Giancarlo Dettori

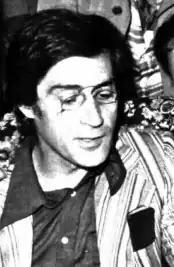
Dettori in 1974

Giancarlo Dettori (born 5 April 1932) is an Italian actor. He has appeared in more than thirty films since 1957.